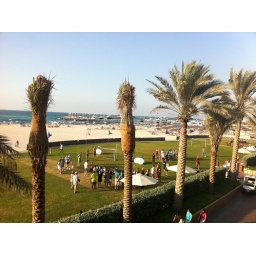
grass on the beach in the desert